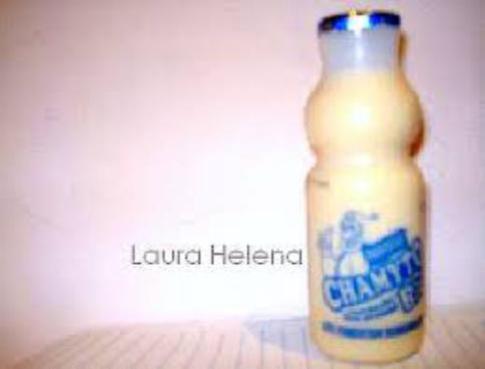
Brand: chamyto
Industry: Food